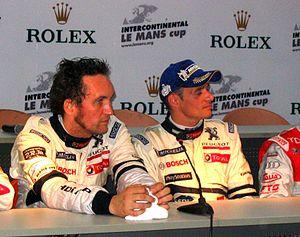
France - Girondins de Bordeaux Superleague Formula team est une équipe de Superleague Formula créée en 2010 par le club de football français des Girondins de Bordeaux pour courir la saison 2010 de la Superleague Formula.
Le Football Club des Girondins de Bordeaux est un club de football français fondé en 1910 à Bordeaux en tant que section football du club omnisports des Girondins de Bordeaux et basé au Haillan, au nord-ouest de l'agglomération bordelaise. Les Girondins de Bordeaux ont d'abord évolué au Stade des Chartrons avant de rejoindre progressivement, à partir de 1938, le Parc Lescure, renommé Stade Chaban-Delmas en 2001, et d'en devenir les occupants exclusifs de 1958 à 2015, avant d'émigrer au Matmut Atlantique. Le club s’entraîne depuis le début des années 80 au Centre international d’entraînement du FC Girondins de Bordeaux, sur la commune du Haillan dans la banlieue de Bordeaux où se situe également son siège.
1ʳᵉ édition de l'épreuve, les 1 000 kilomètres de Zhuhai ont été remportées le 7 novembre 2010 par la N°2 du Team Peugeot Total de Franck Montagny et Stéphane Sarrazin.